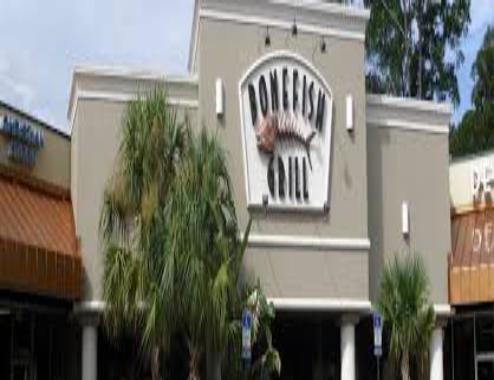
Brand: Bonefish Grill
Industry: Others